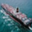
Label: ship